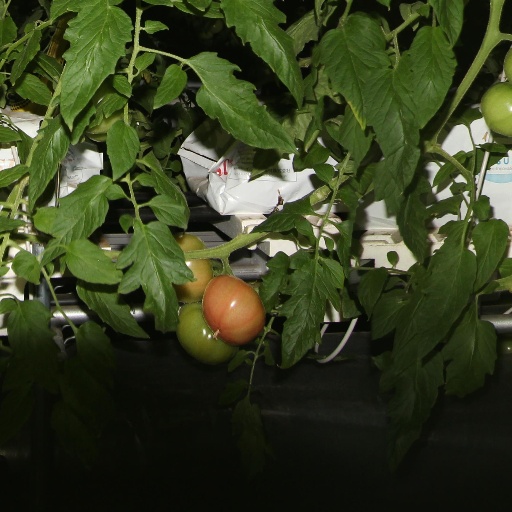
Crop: tomato